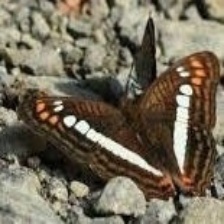
Species: Iphiclus sister